2009 Romanian presidential election

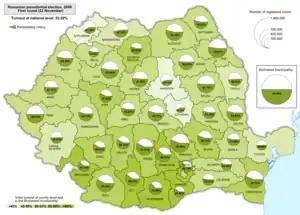
Voter turnout for the 2009 Romanian Presidential election – First round

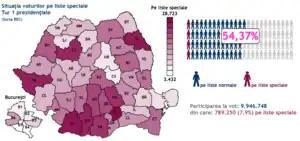
Number of votes on "special lists" – First round

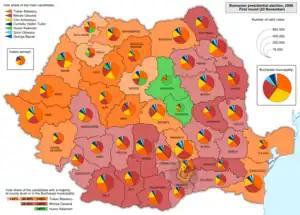
The results of the first voting round by county and in the Bucharest municipality

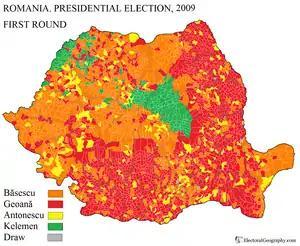
The results of the first voting round by communes (some commune borders are inaccurate)

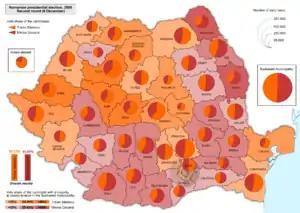
The results of the second voting round by county and in the Bucharest municipality

Both runoff candidates declared themselves winners after tight exit polls. On Monday, 7 December 2009 at 8 am, BEC published the first official partial results, after having counted the votes from 95.4% of the total of 21706 poll stations. According to these partial results, Traian Băsescu had achieved 50.43% of the total eligible votes, while Mircea Geoană got the rest of 49.57%. The official partial results tallied at 10:16 am (Monday, 7 December 2009) attested that Traian Băsescu achieved 50.37% of the total eligible votes and Mircea Geoană 49.62%. A majority of 79% the votes from abroad, fully counted in this tally, went for Băsescu (115,831 to 31,045). Some 94% of the estimated 200,000 Moldovans with Romanian citizenship who voted in the election cast their vote for Băsescu, who has been a vocal advocate of Moldovans' right to regain Romanian citizenship. Following final results, Sibiu mayor Klaus Iohannis announced that he is abandoning his bid to become prime minister in the current situation. Romanian stock markets fell to a four-month low after the official results were announced, deepening a political crisis that threatens ties with international lenders.